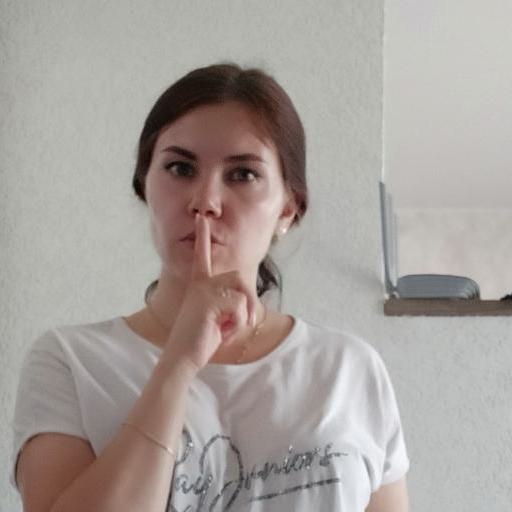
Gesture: mute